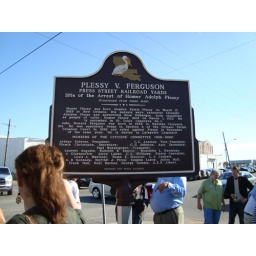
This brand new monument marks the spot where Homer Plessy was arrested for boarding the train in the &amp;quot;wrong&amp;quot; car